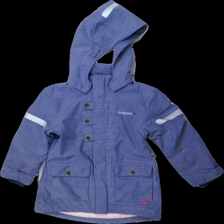
View: front
Type: Winter jacket
Category: Children
Brand: Didriksons
Colors: Blue
Material: 100% polyester
Cut: Regular
Size: 110
Season: Winter
Damage location: middle center
Damage 2 location: bottom left
Damage 3 location: middle center
Price range: 50-100
Recommended usage: Reuse
Description: blå vinter jacka